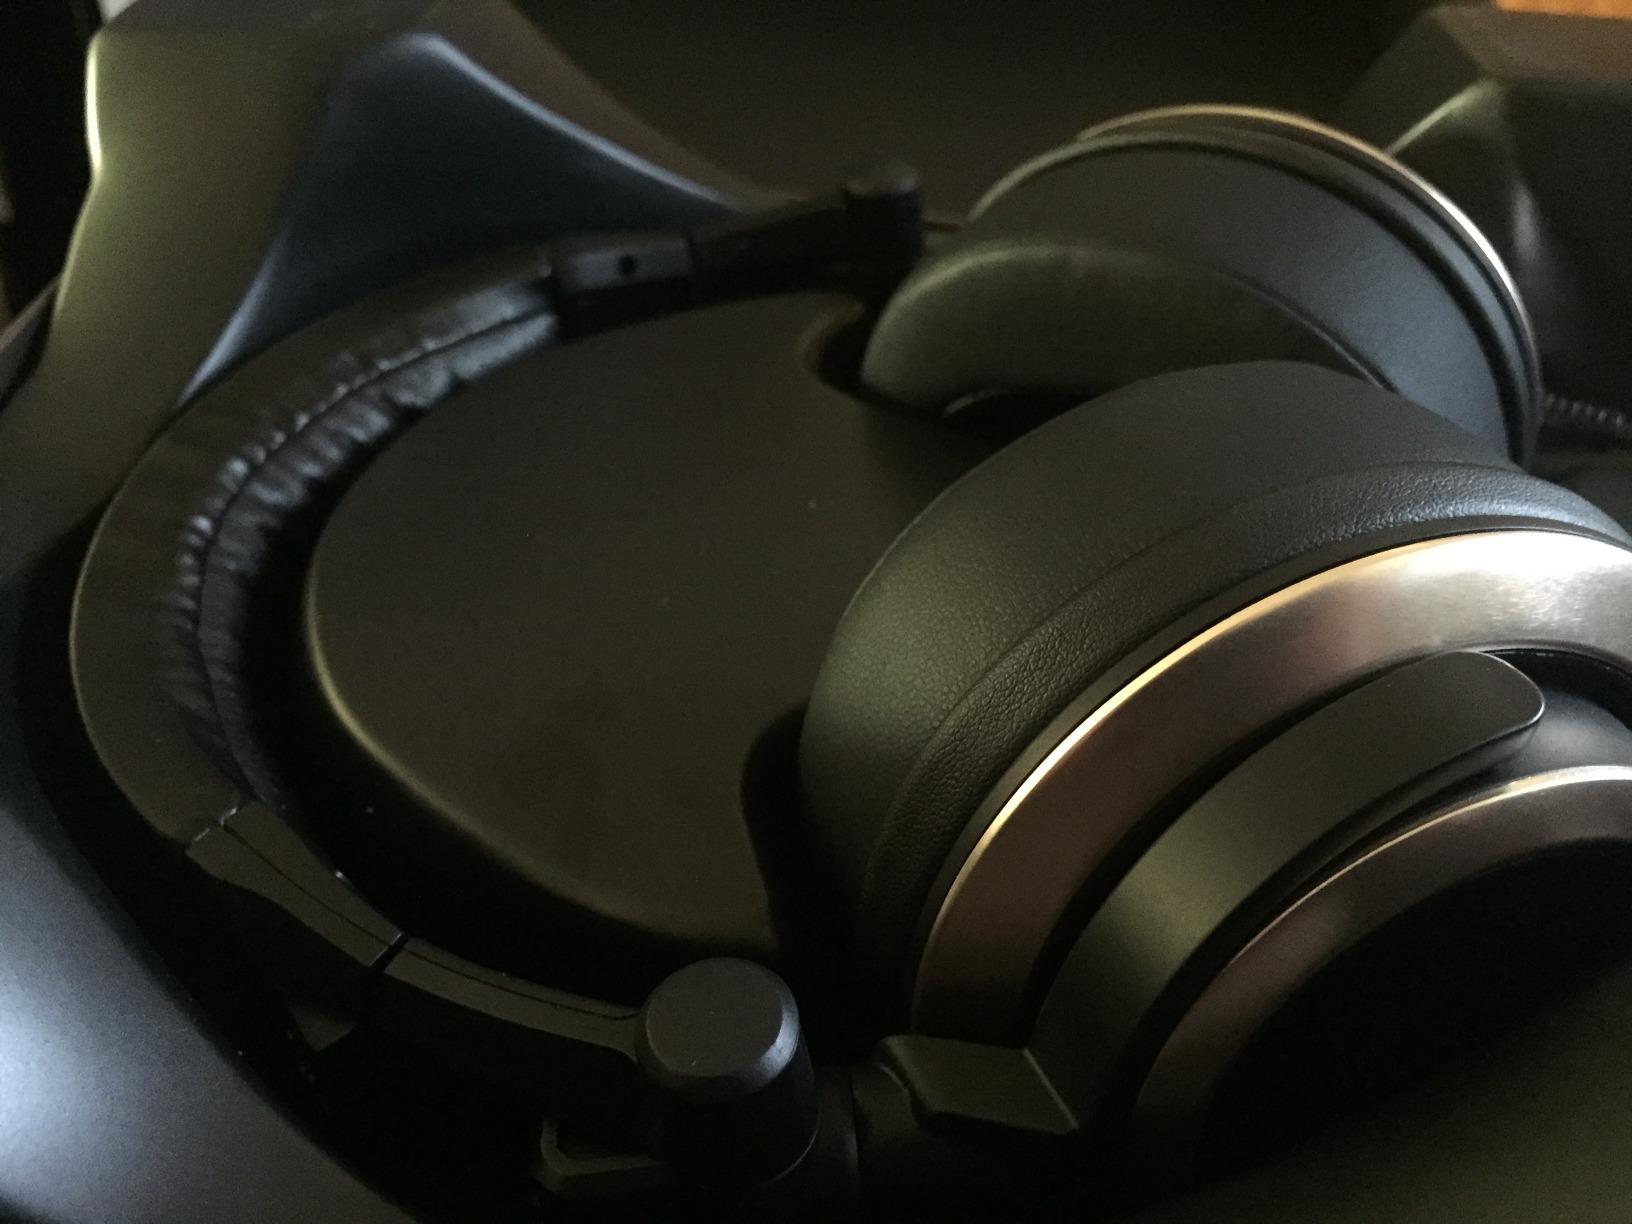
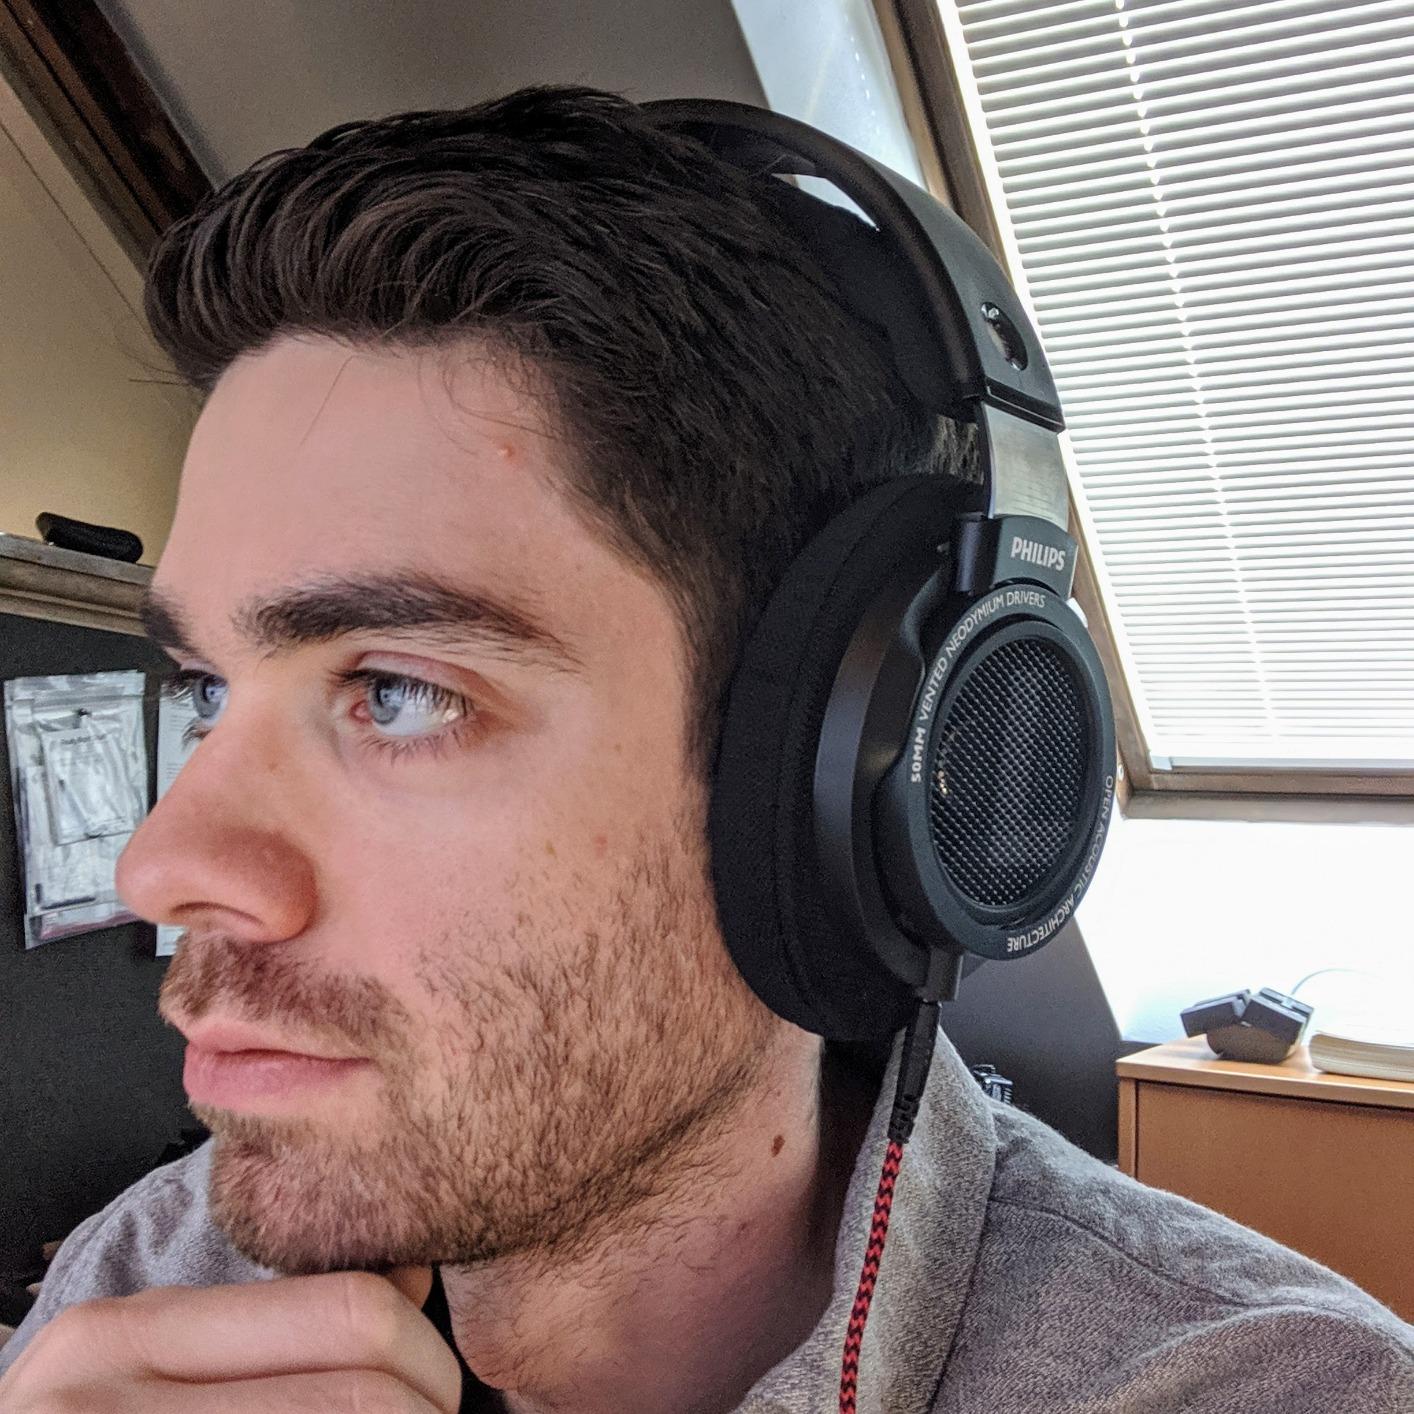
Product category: headphones
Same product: no